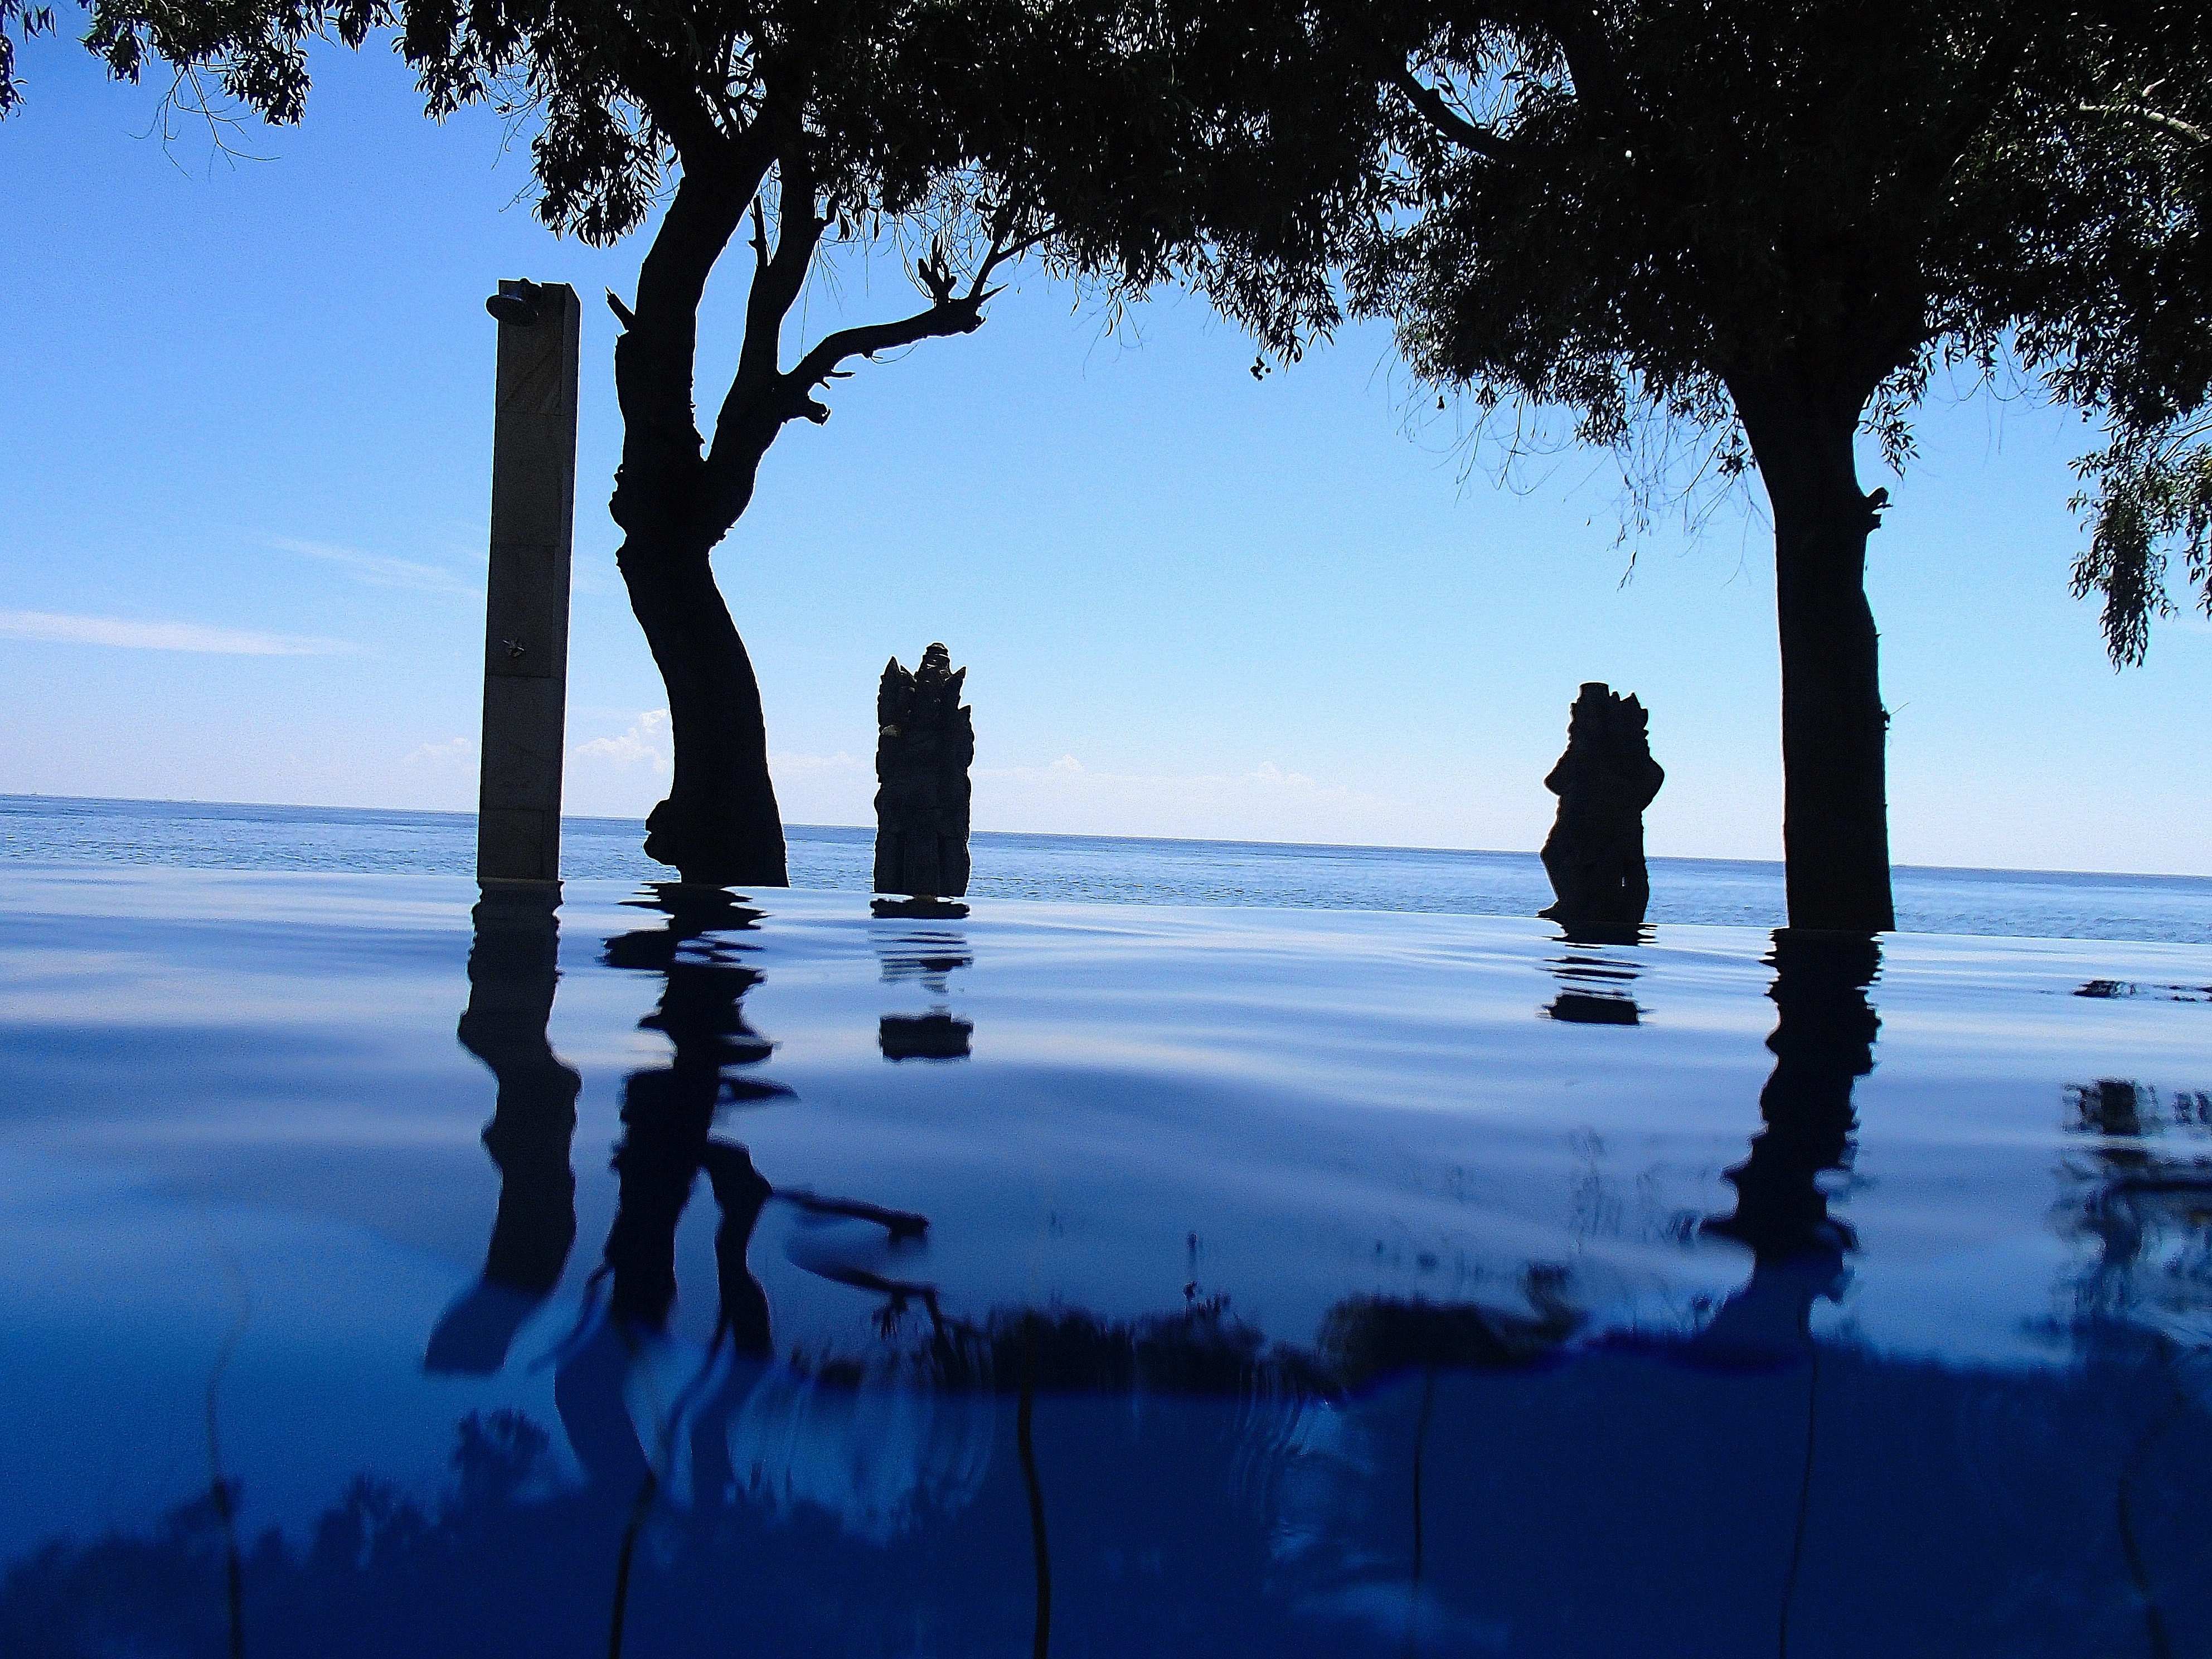
beach, sea, coast, tree, water, nature, ocean, horizon, sky, sunset, sunlight, morning, shore, lake, dawn, dusk, evening, reflection, blue, body of water, atmospheric phenomenon, woody plant